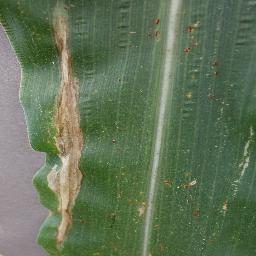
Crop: corn
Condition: (maize)_northern_blight